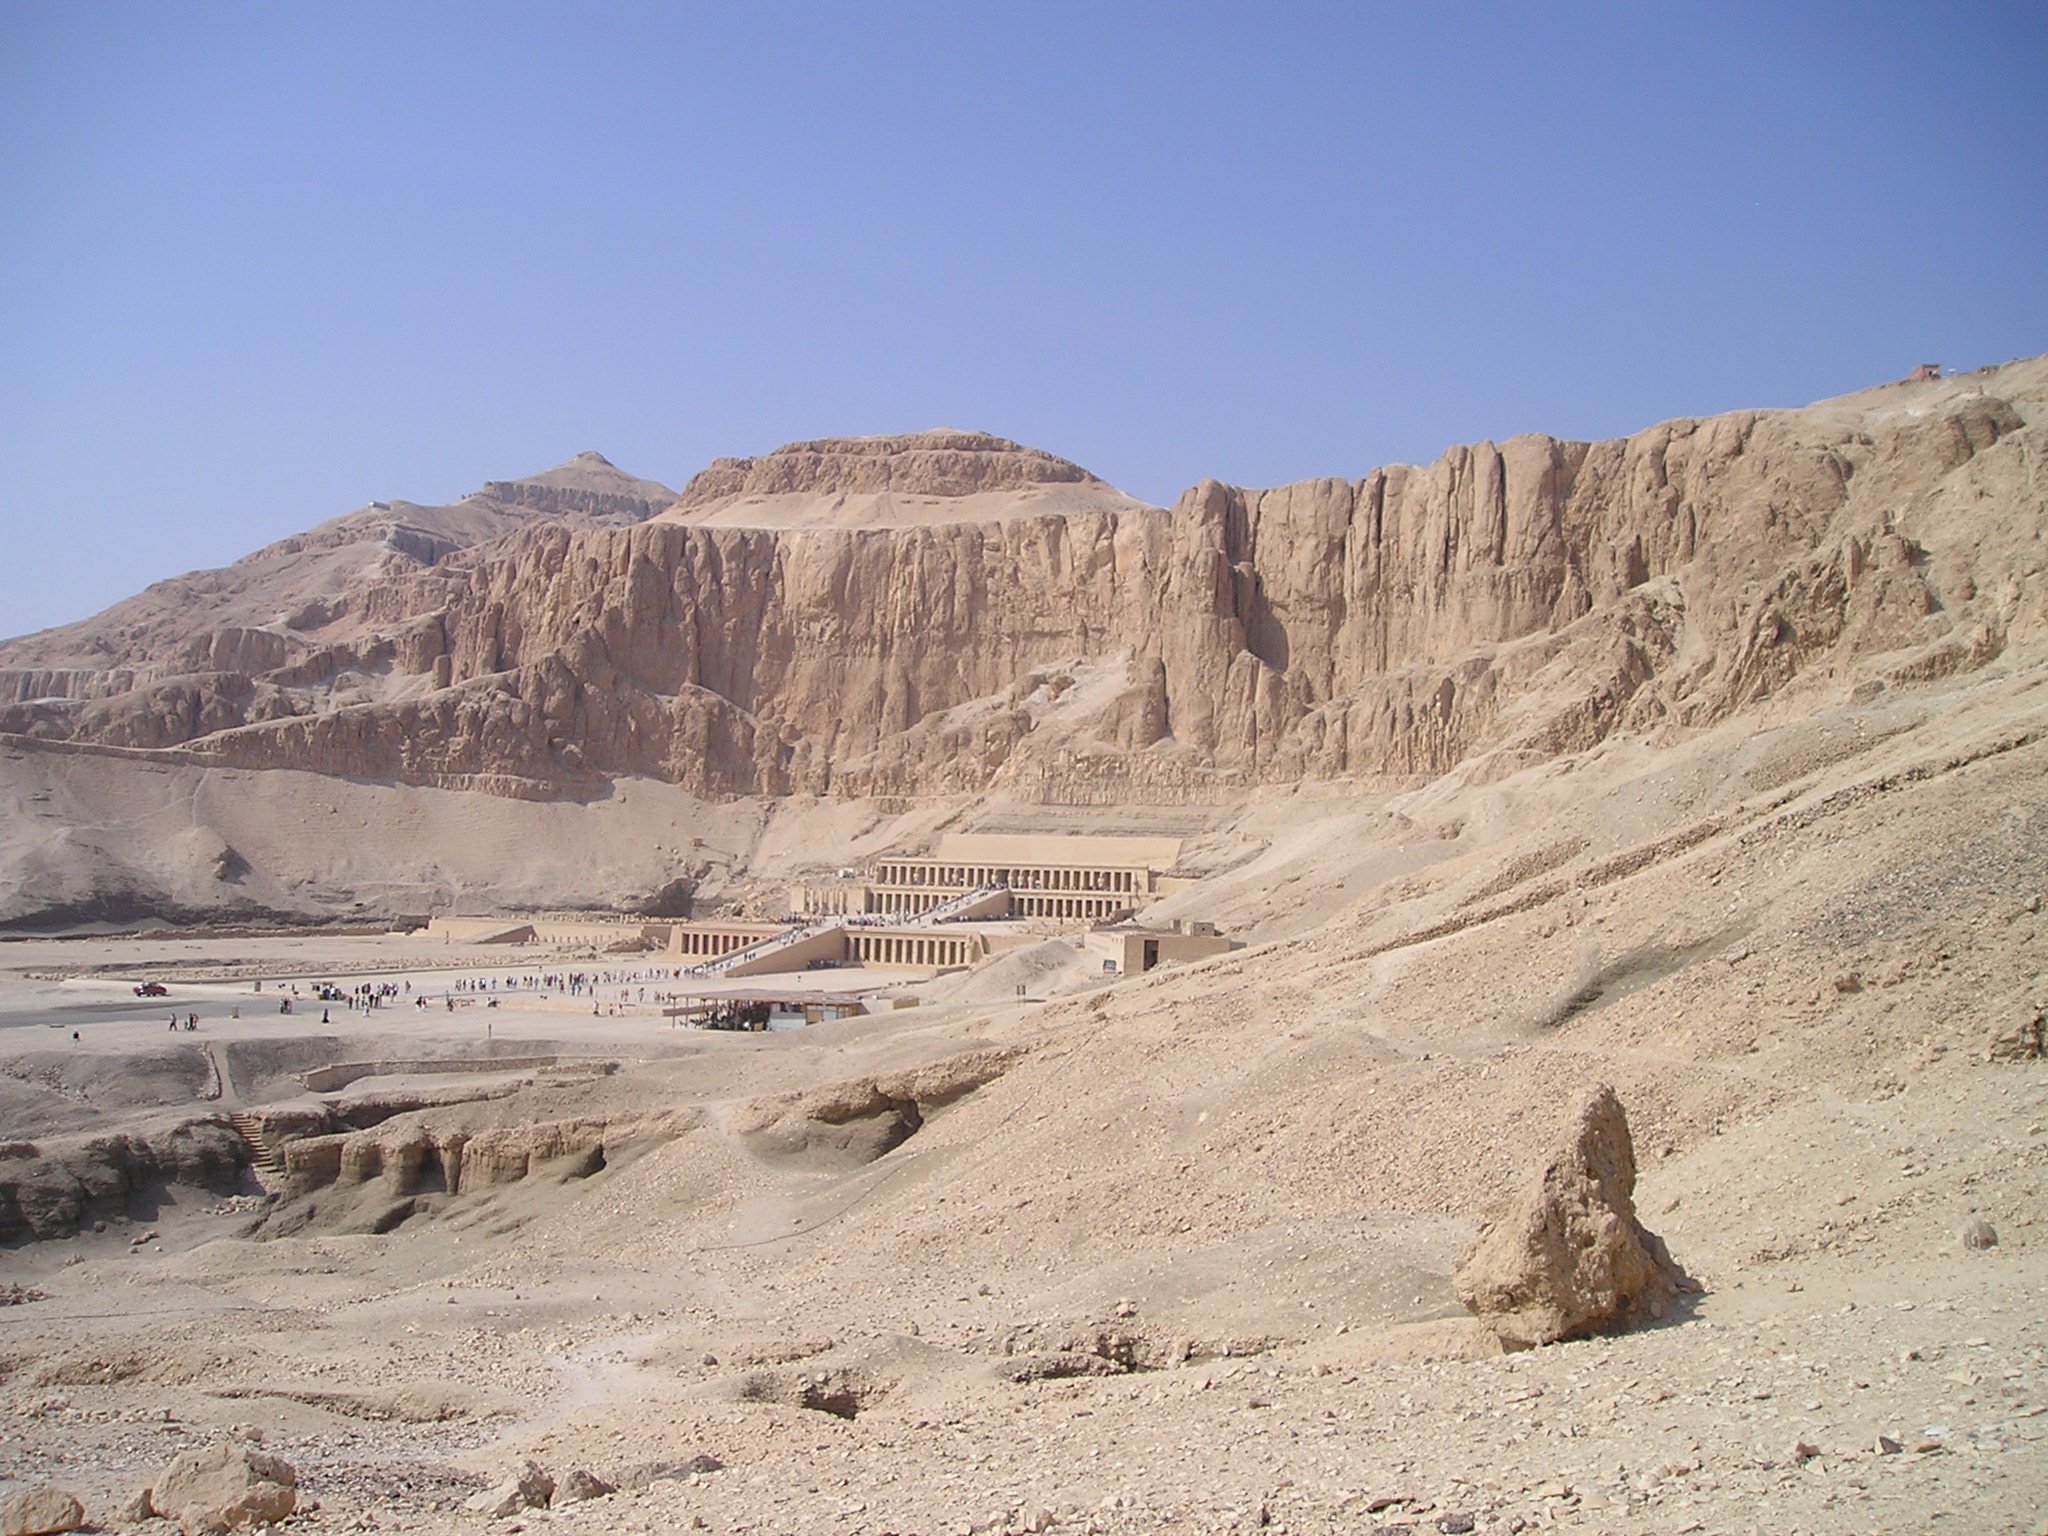
landscape, sand, rock, mountain, desert, valley, formation, terrain, egypt, geology, temple, badlands, plateau, kings, hatshepsut, wadi, butte, landform, natural environment, geographical feature, aeolian landform, mountainous landforms